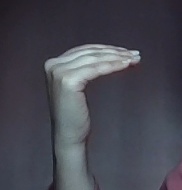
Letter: haa